Virudhagiriswarar temple

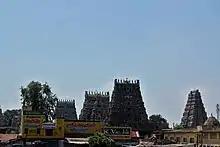

The Virudhagiriswarar Temple is a Hindu temple in the town of Virudhachalam, Cuddalore district of Tamil Nadu, India. The presiding deity Virudhagiriswarar is revered in "Tevaram", written by Tamil saint poets known as the nayanmars and classified as "Paadal Petra Sthalam". The temple gives its name to the town of Virudhachalam. The temple is famed for the legend of Shiva forming as a mountain heeding to the prayers of Brahma.